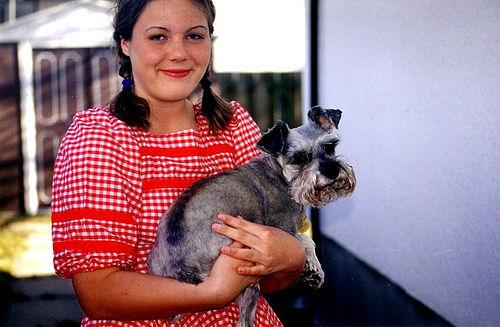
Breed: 2342-n000102-miniature_schnauzer